Congo Free State

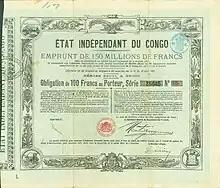
Bond of the Congo Free State, issued 1 March 1888

Leopold used the title 'Sovereign of the Congo Free State' as ruler of the Congo Free State. He appointed the heads of the three departments of state: interior, foreign affairs and finances. Each was headed by an administrator-general ("administrateur-général"), later a secretary-general ("secrétaire-général"), who was obligated to enact the policies of the sovereign or else resign. Below the secretaries-general were a series of bureaucrats of decreasing rank: directors general ("directeurs généraux"), directors ("directeurs"), "chefs de divisions" (division chiefs) and "chefs de bureaux" (bureau chiefs). The departments were headquartered in Brussels.